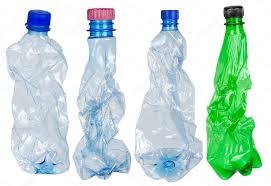
Label: plastic